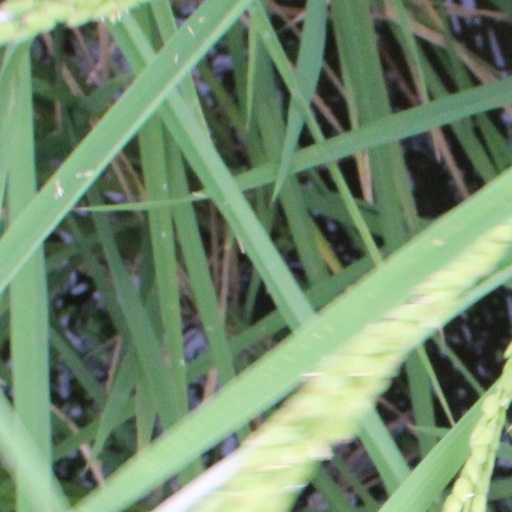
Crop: rice